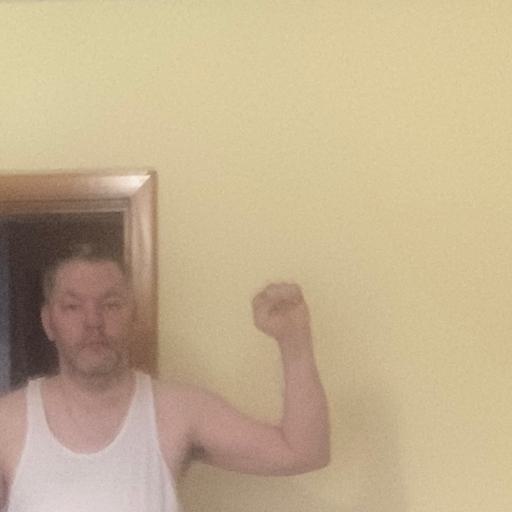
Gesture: fist